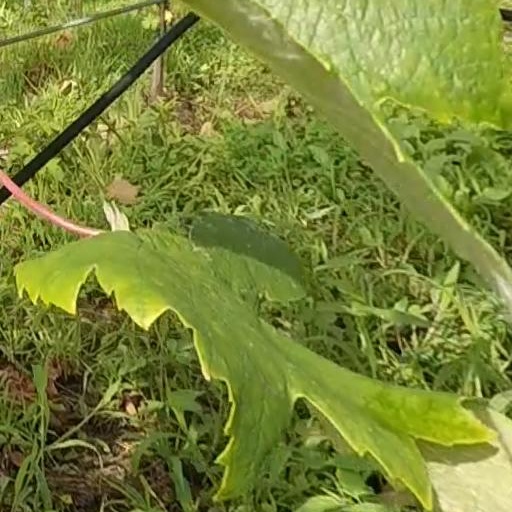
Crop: grape